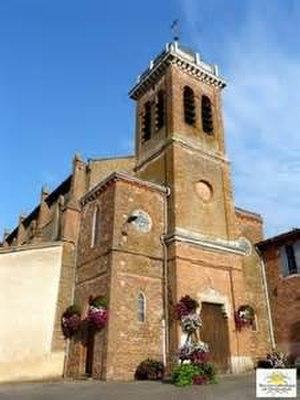
L'église de Réalville (82)a été crée au XVIIème siècle. Elle possède un clocher rond unique.